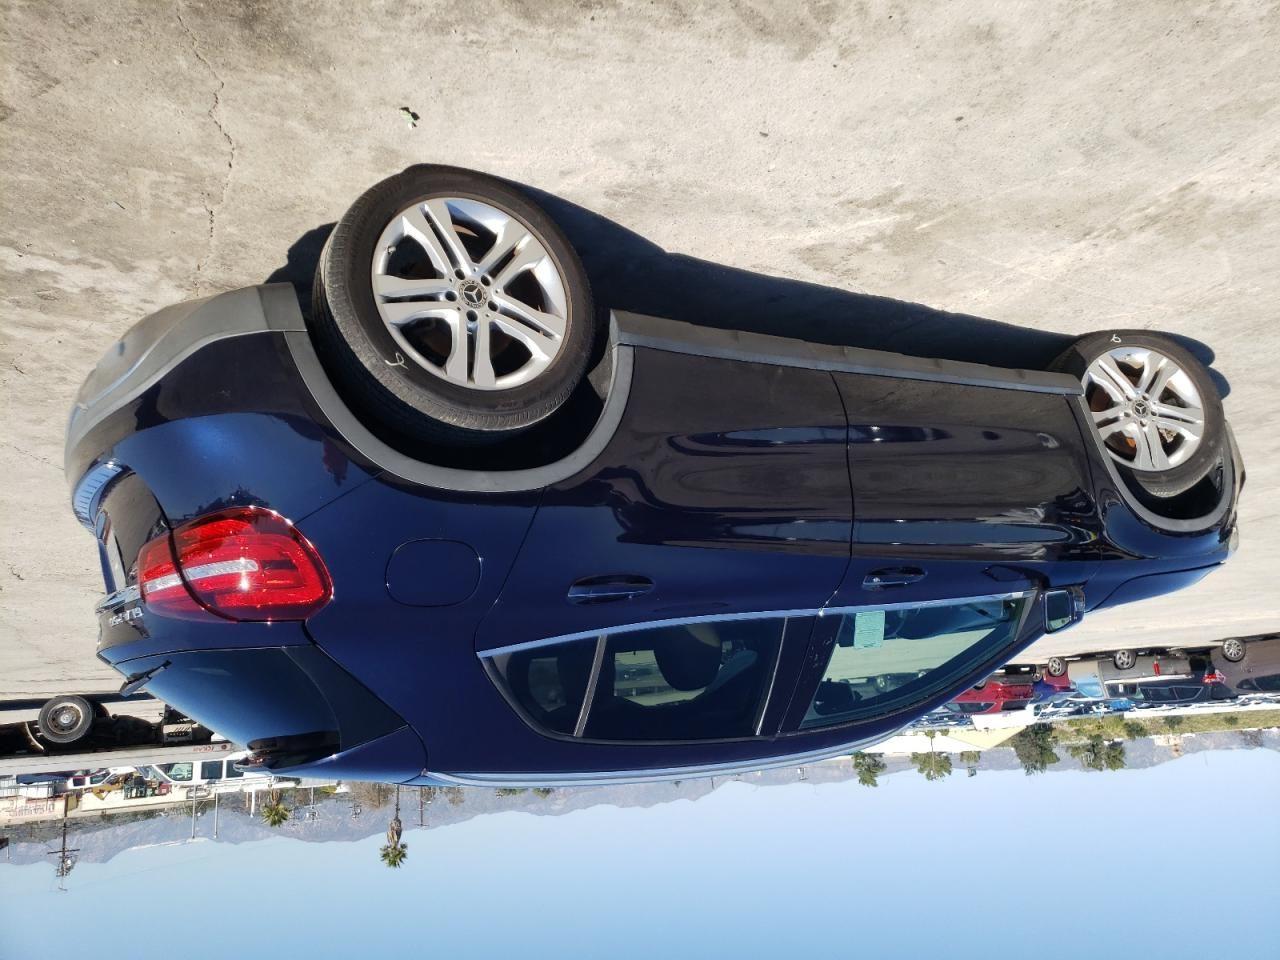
Aucun dommage détecté.
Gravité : aucun